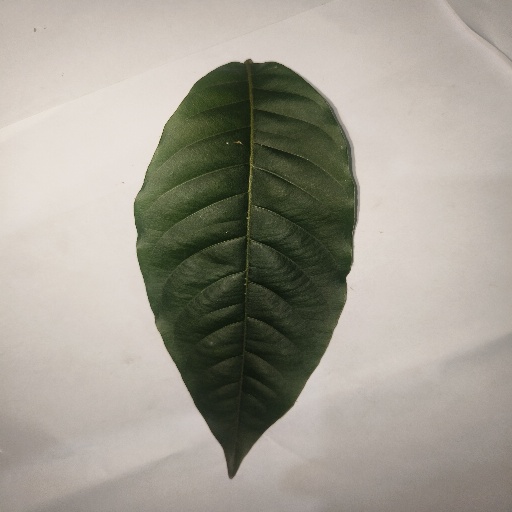
Species: HariTaki
Leaf condition: Healthy Leaf